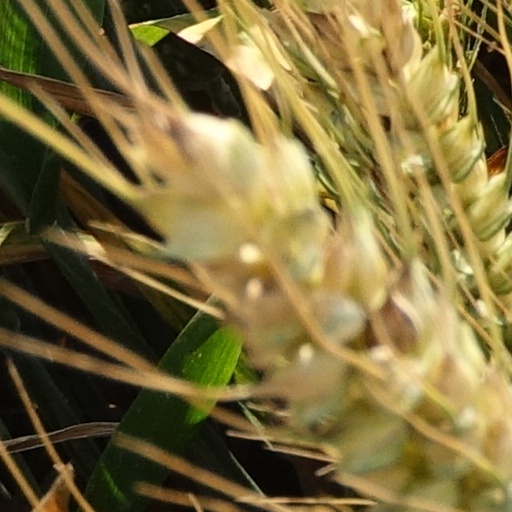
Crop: wheat